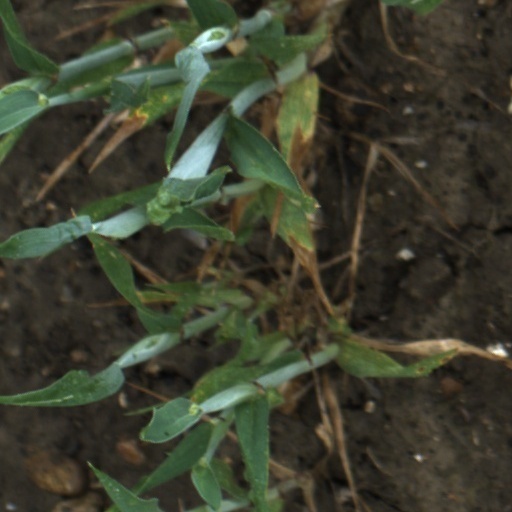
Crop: wheat